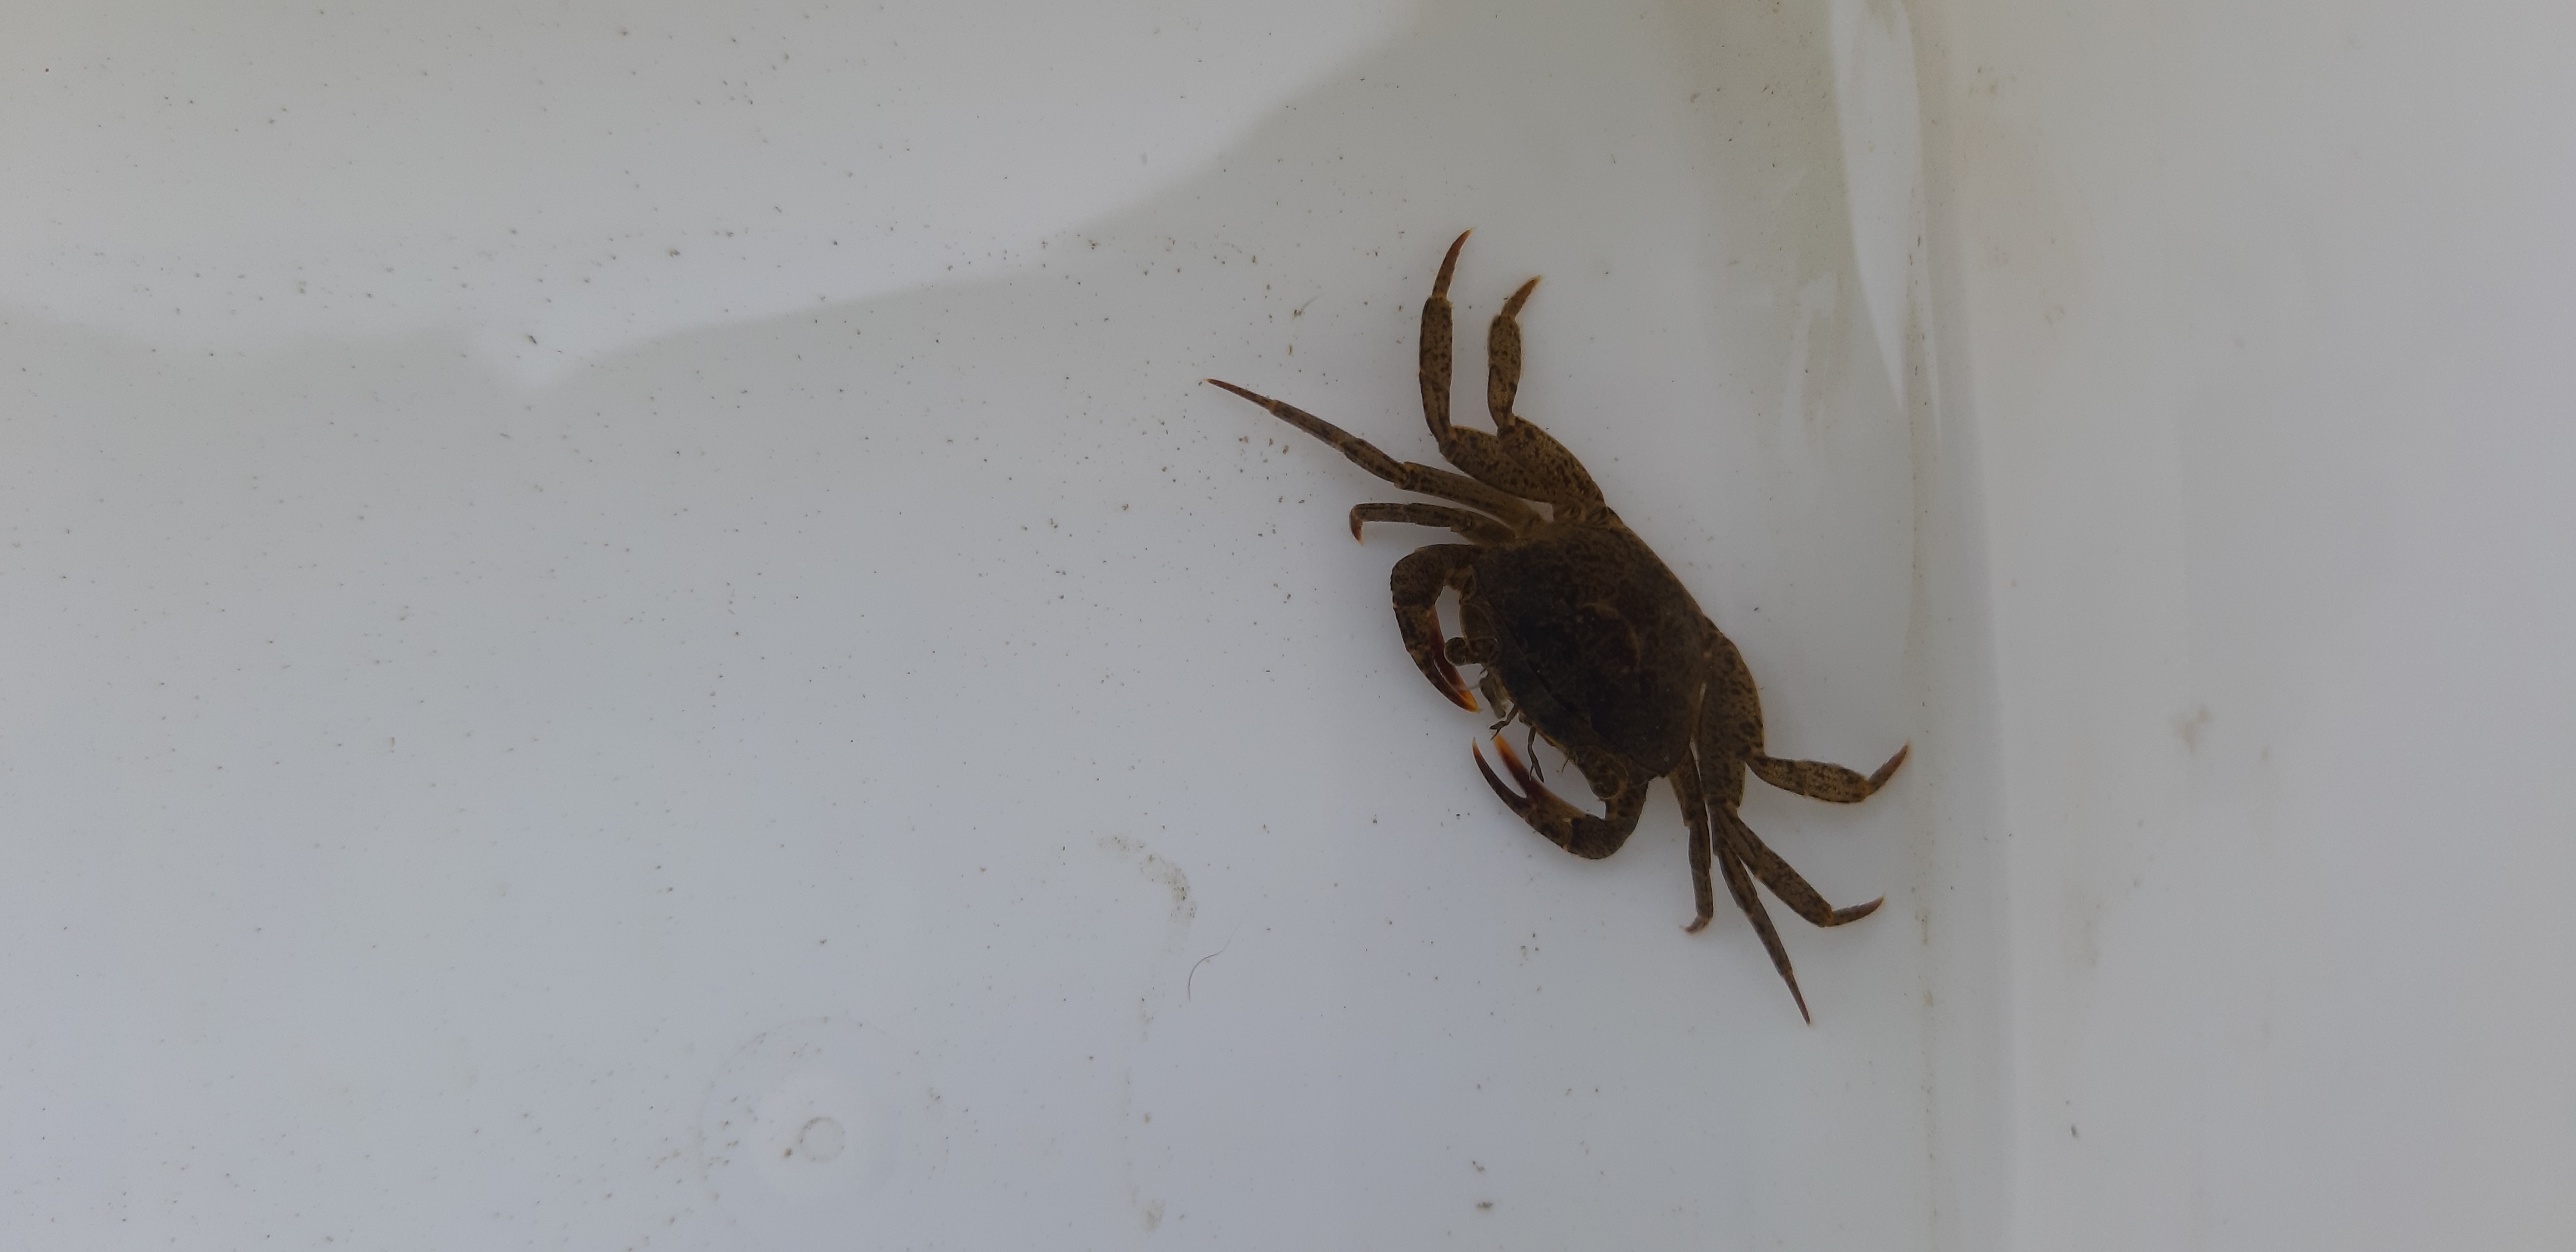
Macroinvertebrate group: crabs_and_shrimps